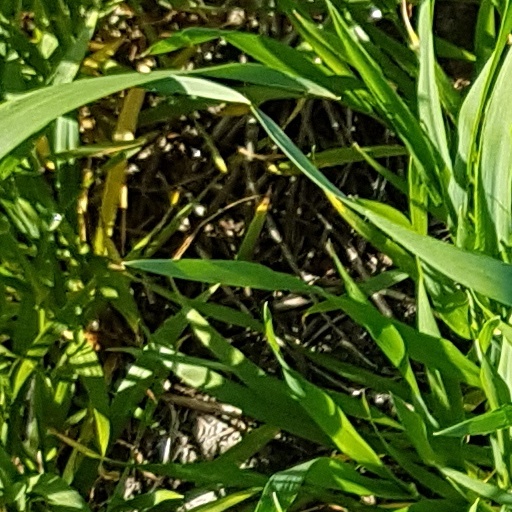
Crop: wheat